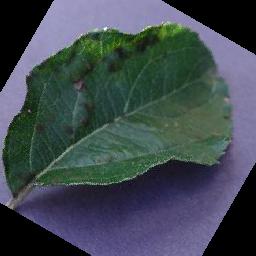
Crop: apple
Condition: scab